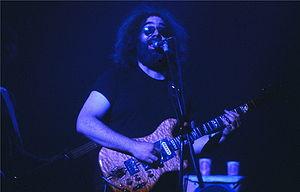
Jerry Garcia, né le 1ᵉʳ août 1942 à San Francisco et mort le 9 août 1995 à Forest Knolls, est un musicien américain, compositeur, chanteur et multi-instrumentiste. Il est particulièrement connu pour avoir été pendant 30 ans le guitariste du groupe américain Grateful Dead, mais il s'illustre également dans des styles très différents à travers l'ensemble de sa carrière : rock, folk, bluegrass, etc. Sa grande capacité d'improvisation et son étonnante maîtrise de l'instrument font de lui l'un des plus grands guitaristes au monde.